Bill Russell

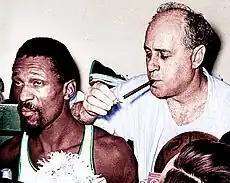
Russell and coach Red Auerbach, with his trademark victory cigar, after winning the 1966 NBA championship

In the 1960–61 NBA season, Russell averaged 16.9 points and 23.9 rebounds per game, leading his team to a regular season mark of 57–22. In the 1961 NBA playoffs, the Celtics defeated the Syracuse Nationals 4–1 in the Eastern Division finals. The Celtics made good use of the fact that the Los Angeles Lakers had exhausted the St. Louis Hawks in a long seven-game Western Conference finals, and Boston won the 1961 NBA Finals in five games.